United States Department of Justice

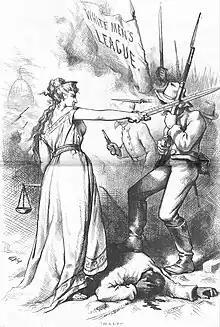
Thomas Nast illustration entitled "Halt," published October 17, 1874

Both Akerman and Bristow used the Department of Justice to vigorously prosecute Ku Klux Klan members in the early 1870s. In the first few years of Grant's first term in office, there were 1000 indictments against Klan members, with over 550 convictions from the Department of Justice. By 1871, there were 3000 indictments and 600 convictions, with most only serving brief sentences, while the ringleaders were imprisoned for up to five years in the federal penitentiary in Albany, New York. The result was a dramatic decrease in violence in the South. Akerman gave credit to Grant and told a friend that no one was "better" or "stronger" than Grant when it came to prosecuting terrorists. George H. Williams, who succeeded Akerman in December 1871, continued to prosecute the Klan throughout 1872 until the spring of 1873, during Grant's second term in office. Williams then placed a moratorium on Klan prosecutions partially because the Justice Department, inundated by cases involving the Klan, did not have the manpower to continue prosecutions.